Mimicry in vertebrates

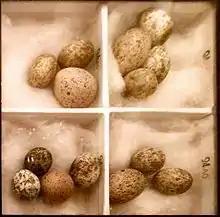

Cuckoos are brood parasites that lay their eggs to match the color and pattern of their host's own eggs. Different species of cuckoo hatchlings have been known to mimic the acoustic sound, such as during begging, and appearance of the host offspring. Unlike most vertebrates that perform aggressive mimicry, certain brood parasitic birds display signals of two distinct modalities at the same time. For example, Horsfield's bronze cuckoo nestlings have been found to employ both acoustic and visual sensory modalities at the same time to increase efficiency and success of their mimicry.